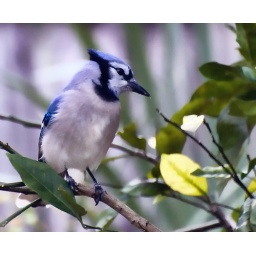
blue jay in orange tree